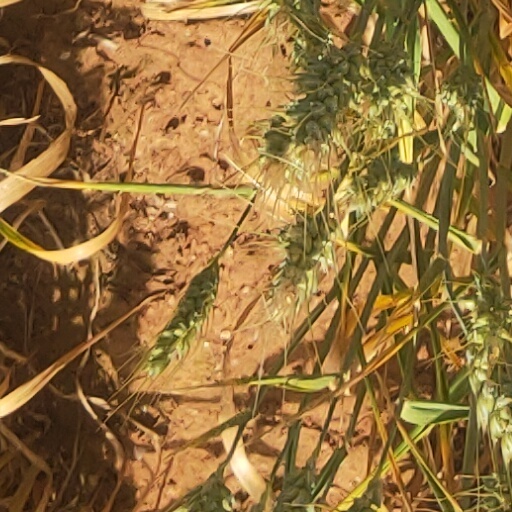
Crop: wheat